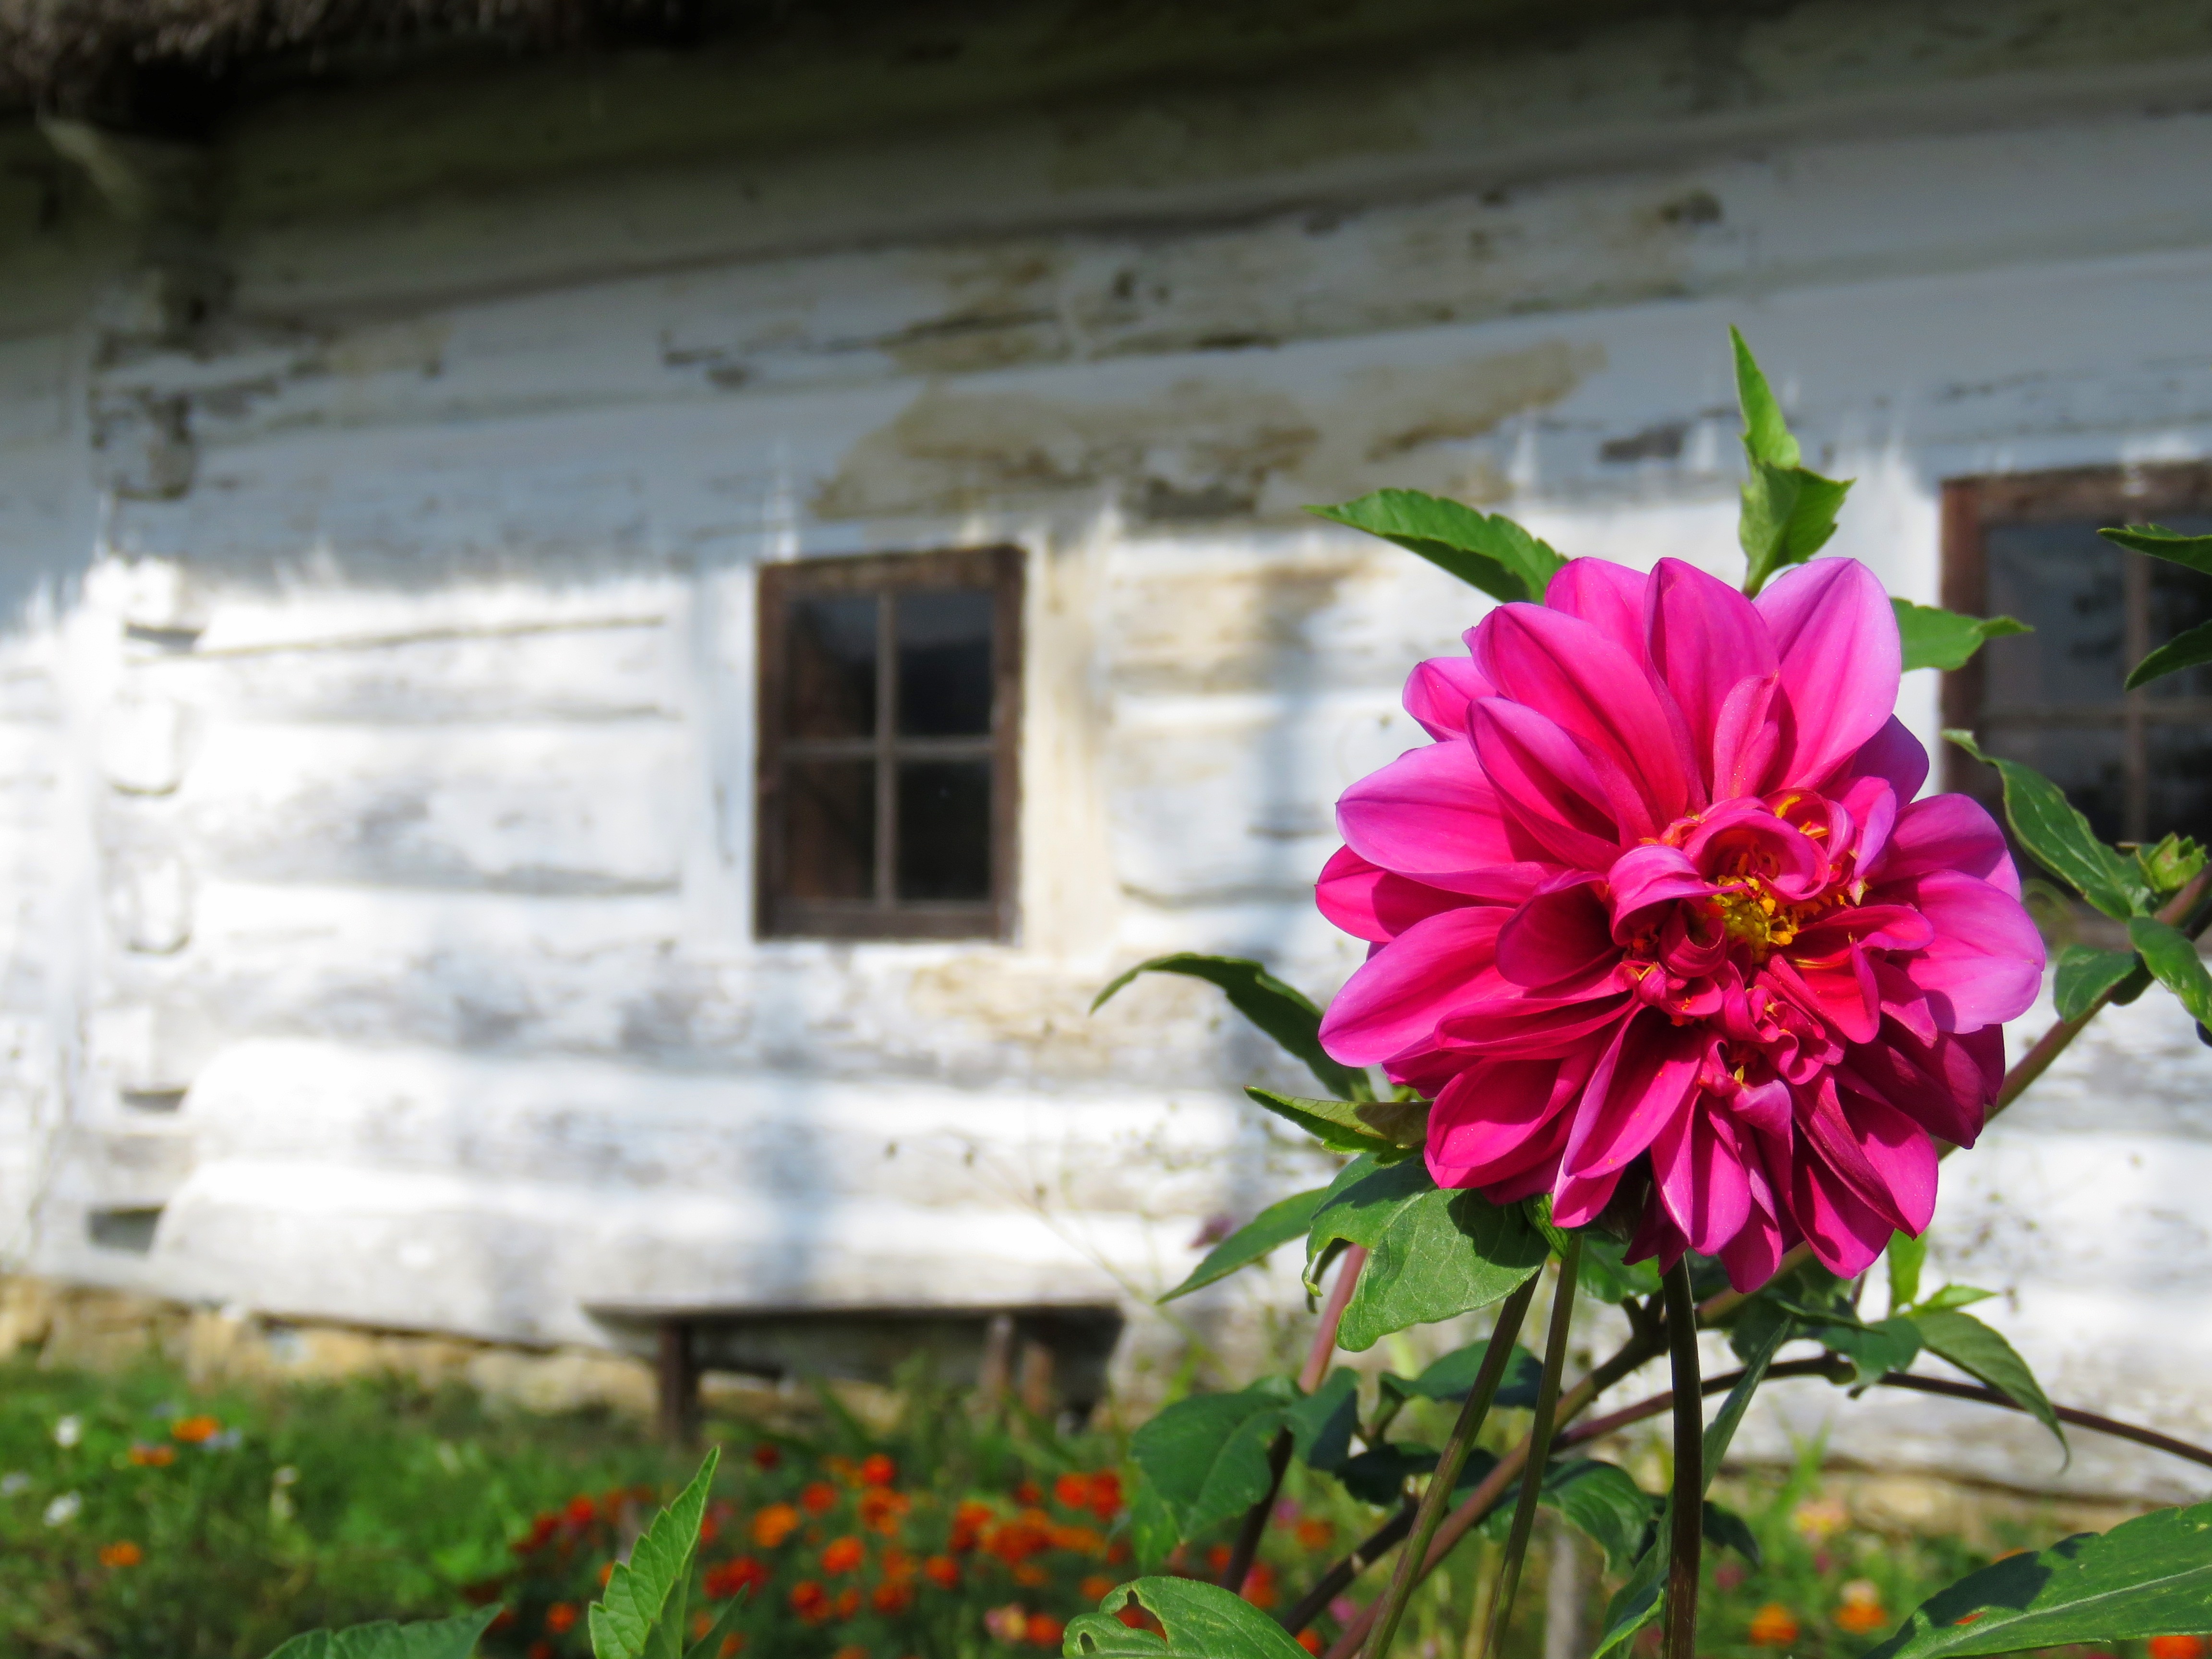
plant, flower, window, village, garden, flora, old cottage, flowering plant, open air museum, mallow, land plant